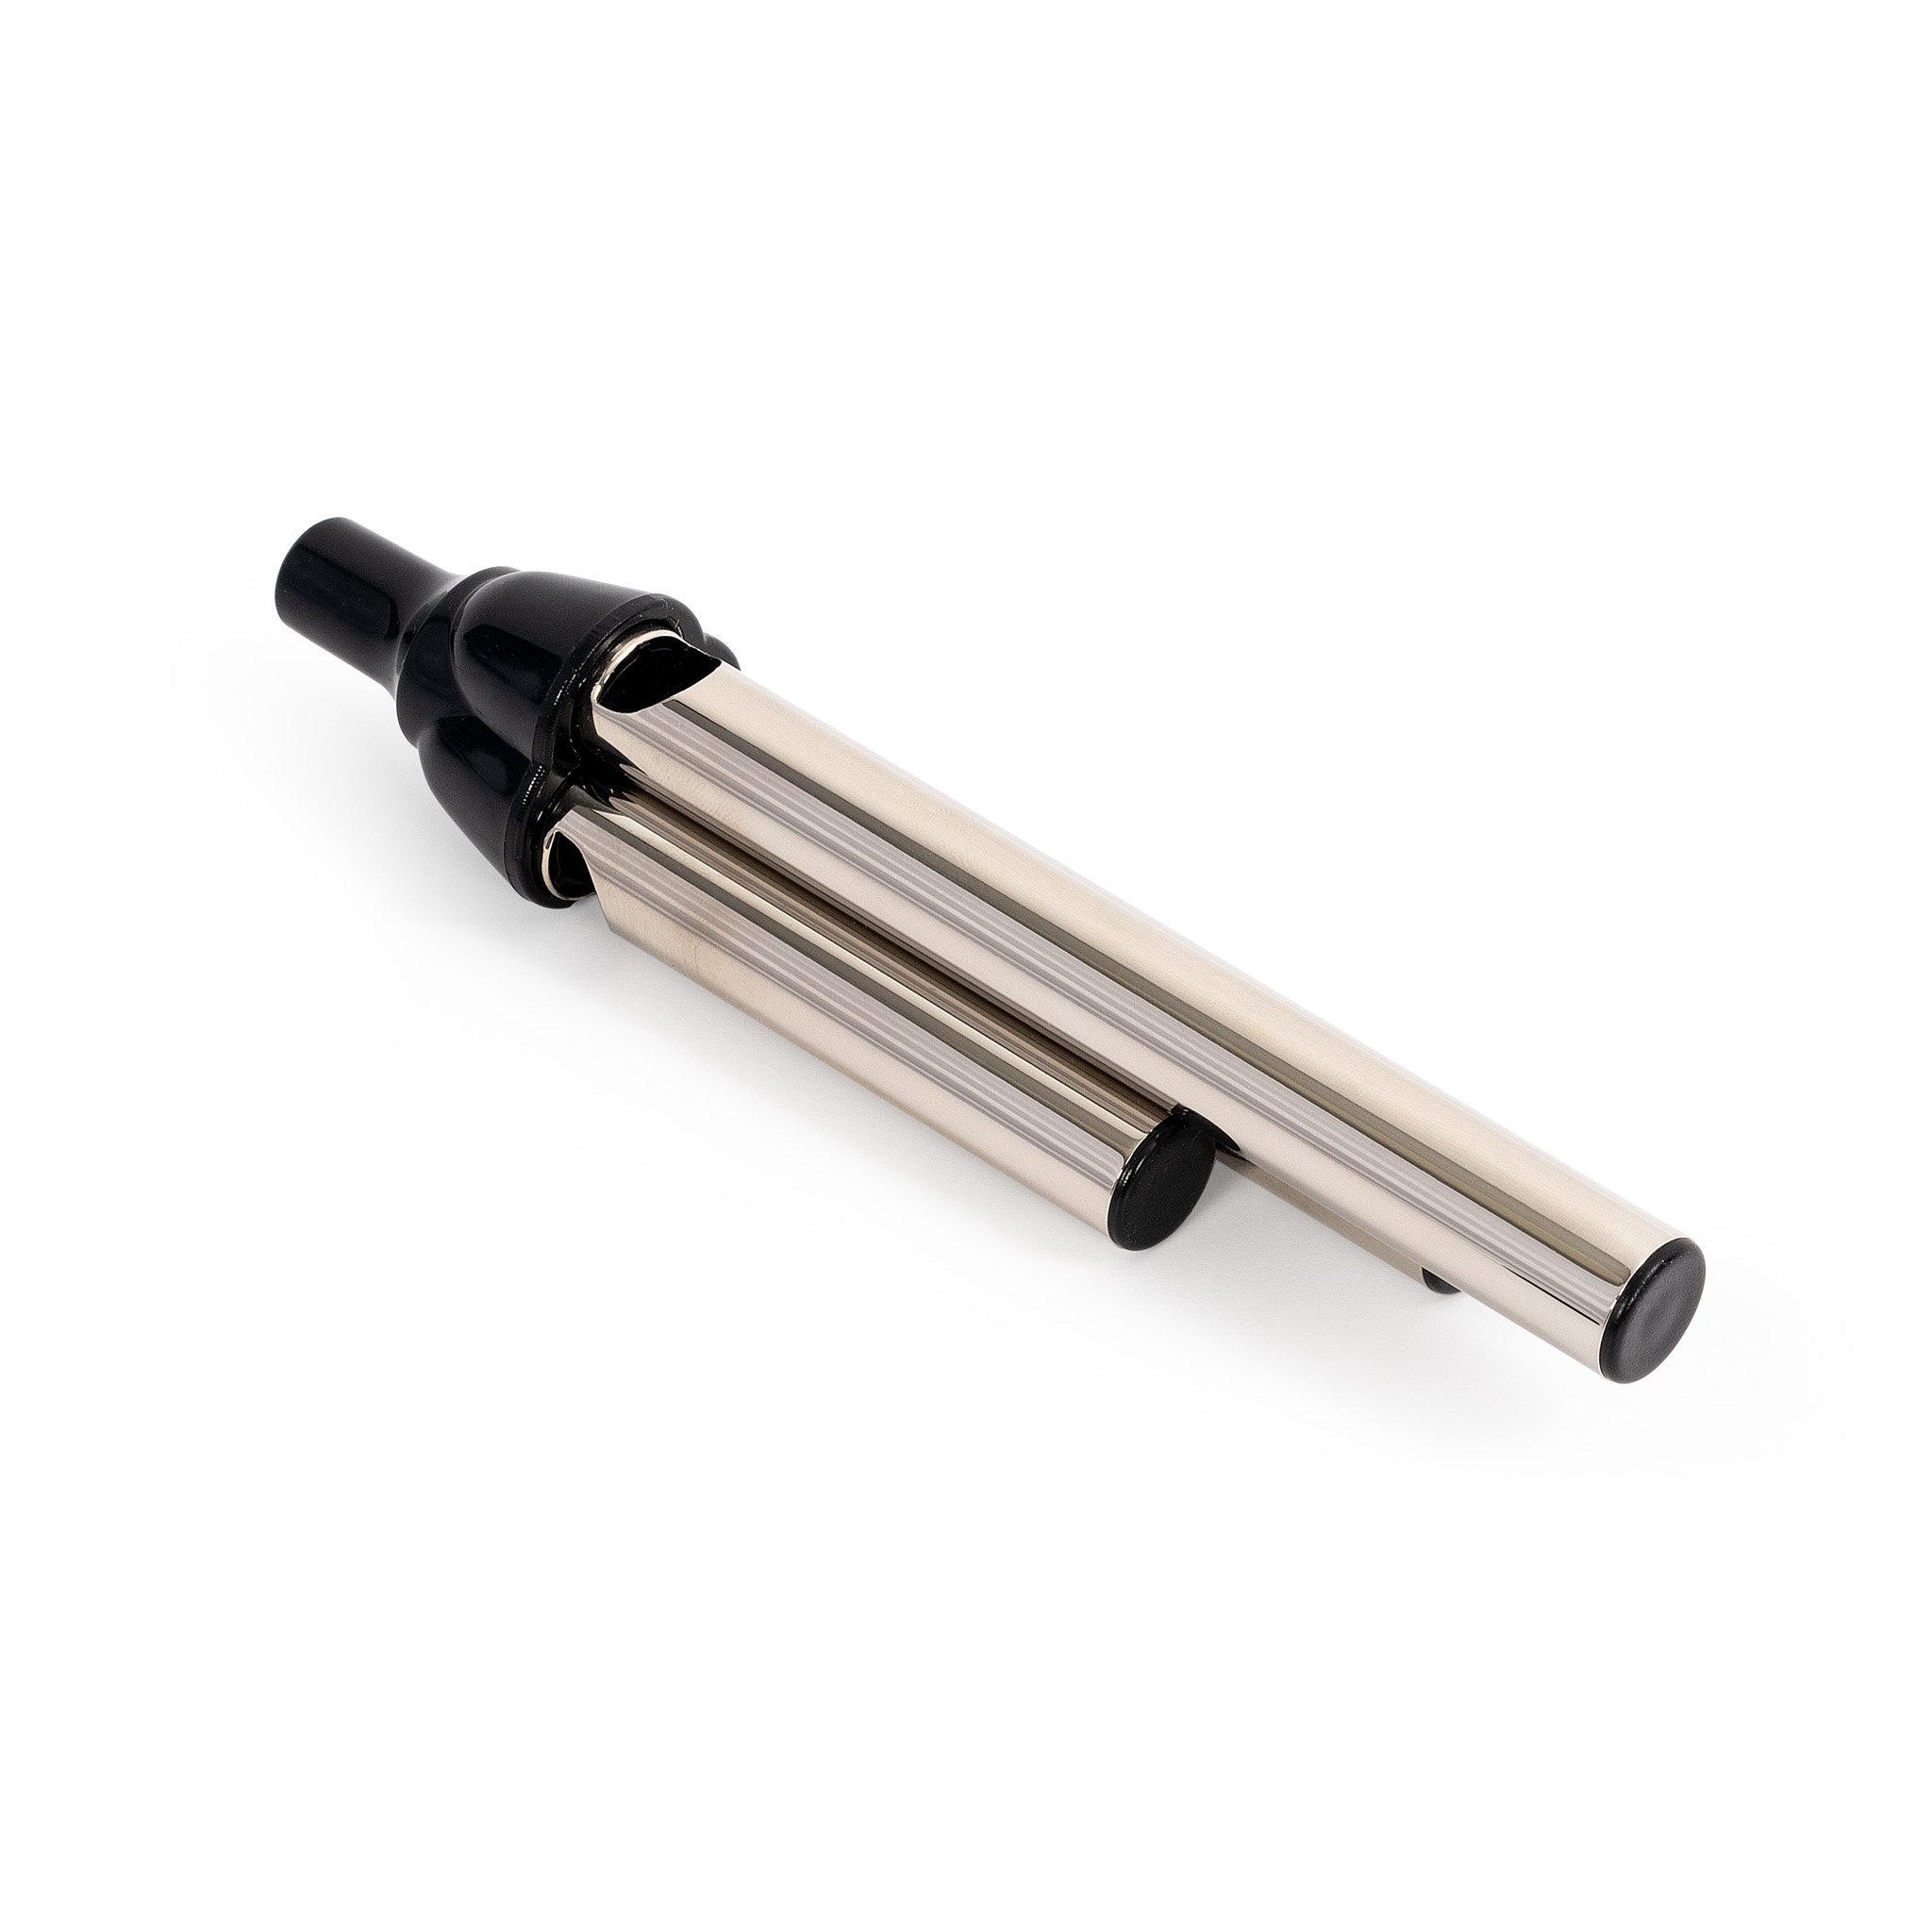
Acme high pitch triple tone train whistle
Introducing the Acme high pitch triple tone train whistle The Acme triple tone whistle has 3 pipes which have been tuned roughly to an Am triad (E3, A3 and C4) and have been polished by hand. It produces a tri-tone dissonant chord just like the whistle on an old American steam train. Each low pitch is generated by a metal organ pipe with a durable plastic mouthpiece. Also known as the Locomotive Whistle which originated, so the story goes, on the Leicester and Swannington Railway line, this traditional model has been in use since the early 1990s and makes a great addition to any percussionists kit bag Hand made in the UK To this day Acme police whistles are manufactured in Birmingham using the original techniques and machinery from the 1800s. Outstanding craftsmanship and strict quality testing ensure every whistle is of the highest standard. Sound Sample
Brand: Percussion Plus
Category: Arts & Entertainment > Hobbies & Creative Arts > Musical Instruments > Woodwinds > Train Whistles